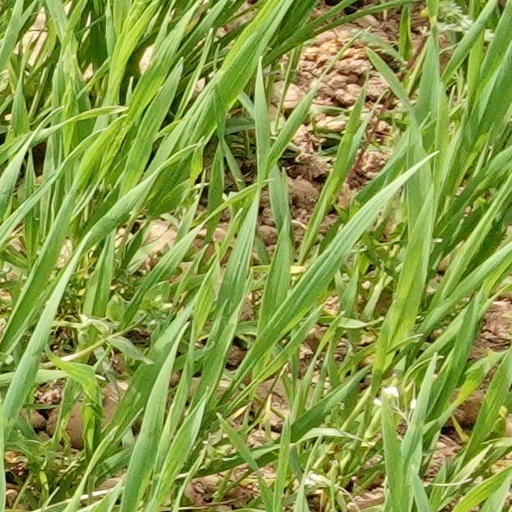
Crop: wheat